Bell M. Shimada

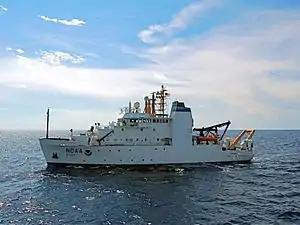
NOAAS "Bell M. Shimada" (R 227)

Although Shimada died at the age of 36 and his fisheries science career lasted only 12 years, at the time of his death the fisheries science community already viewed his contributions as so significant to both the scientific understanding of the Pacific tuna fishery and to the post-World War II development of that fishery on the U.S. West Coast that the Proceedings from the Symposium on "The Changing Pacific Ocean in 1957 and 1958" were dedicated to him, as well as to Townsend Cromwell. The dedication read: